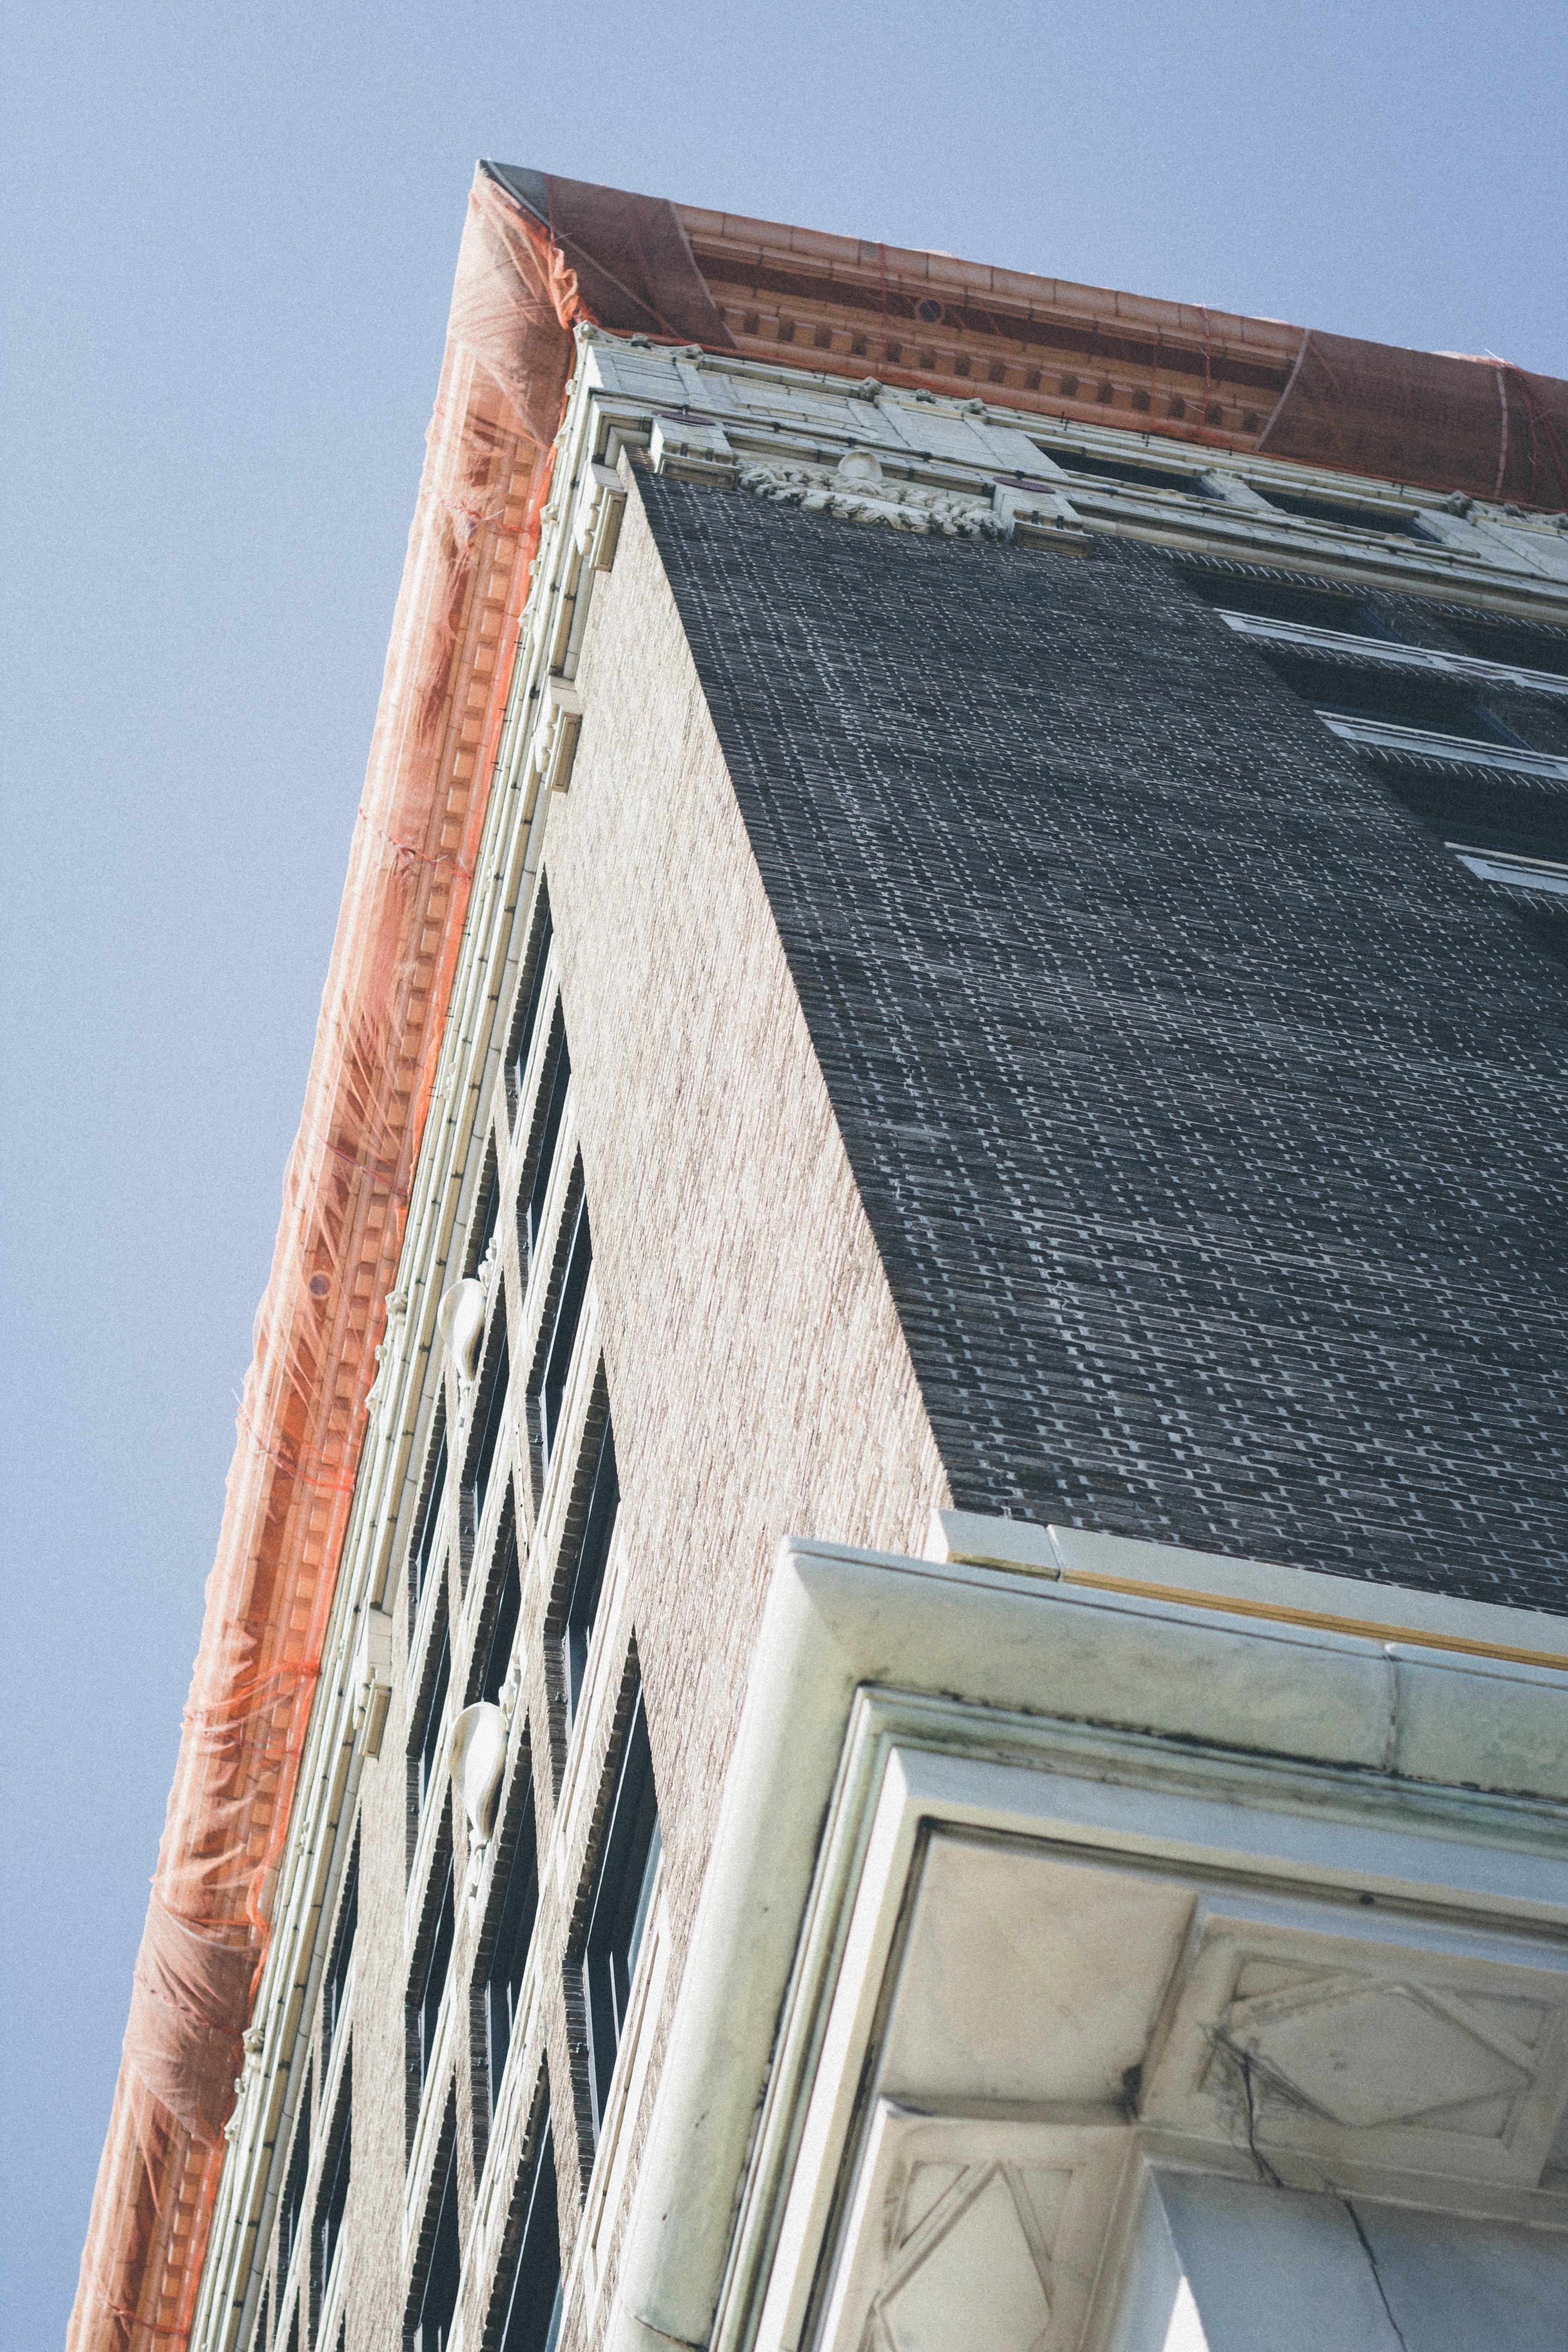
architecture, wood, house, window, roof, facade, blue, daylighting, outdoor structure